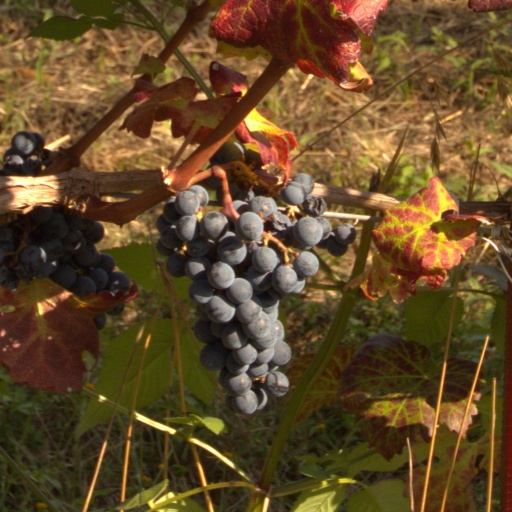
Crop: grape